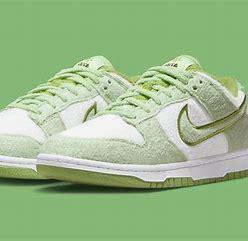
Brand: Nike
Model: kg Nike Dunk